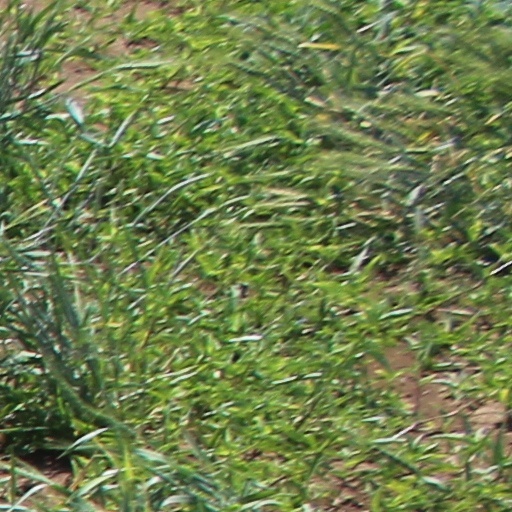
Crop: wheat